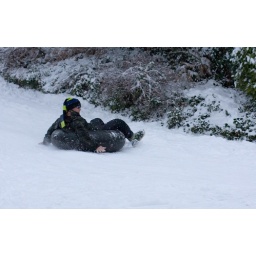
Flying down 93rd st in the Maple Leaf neighborhood of Seattle at the cross street 17th ave. NE.